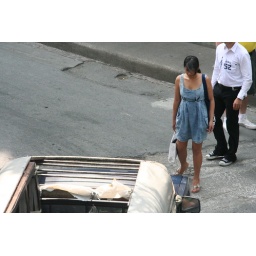
Woman in blue dress